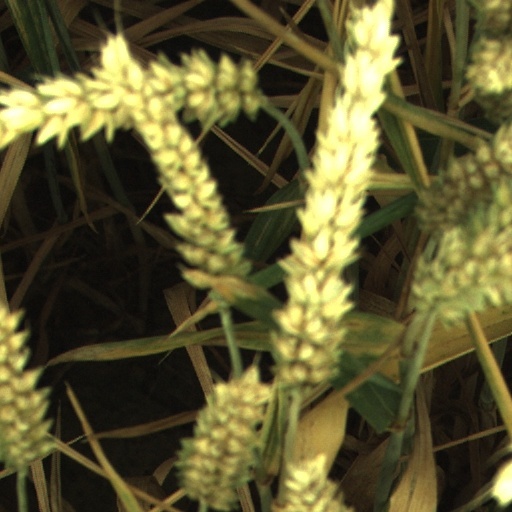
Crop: wheat